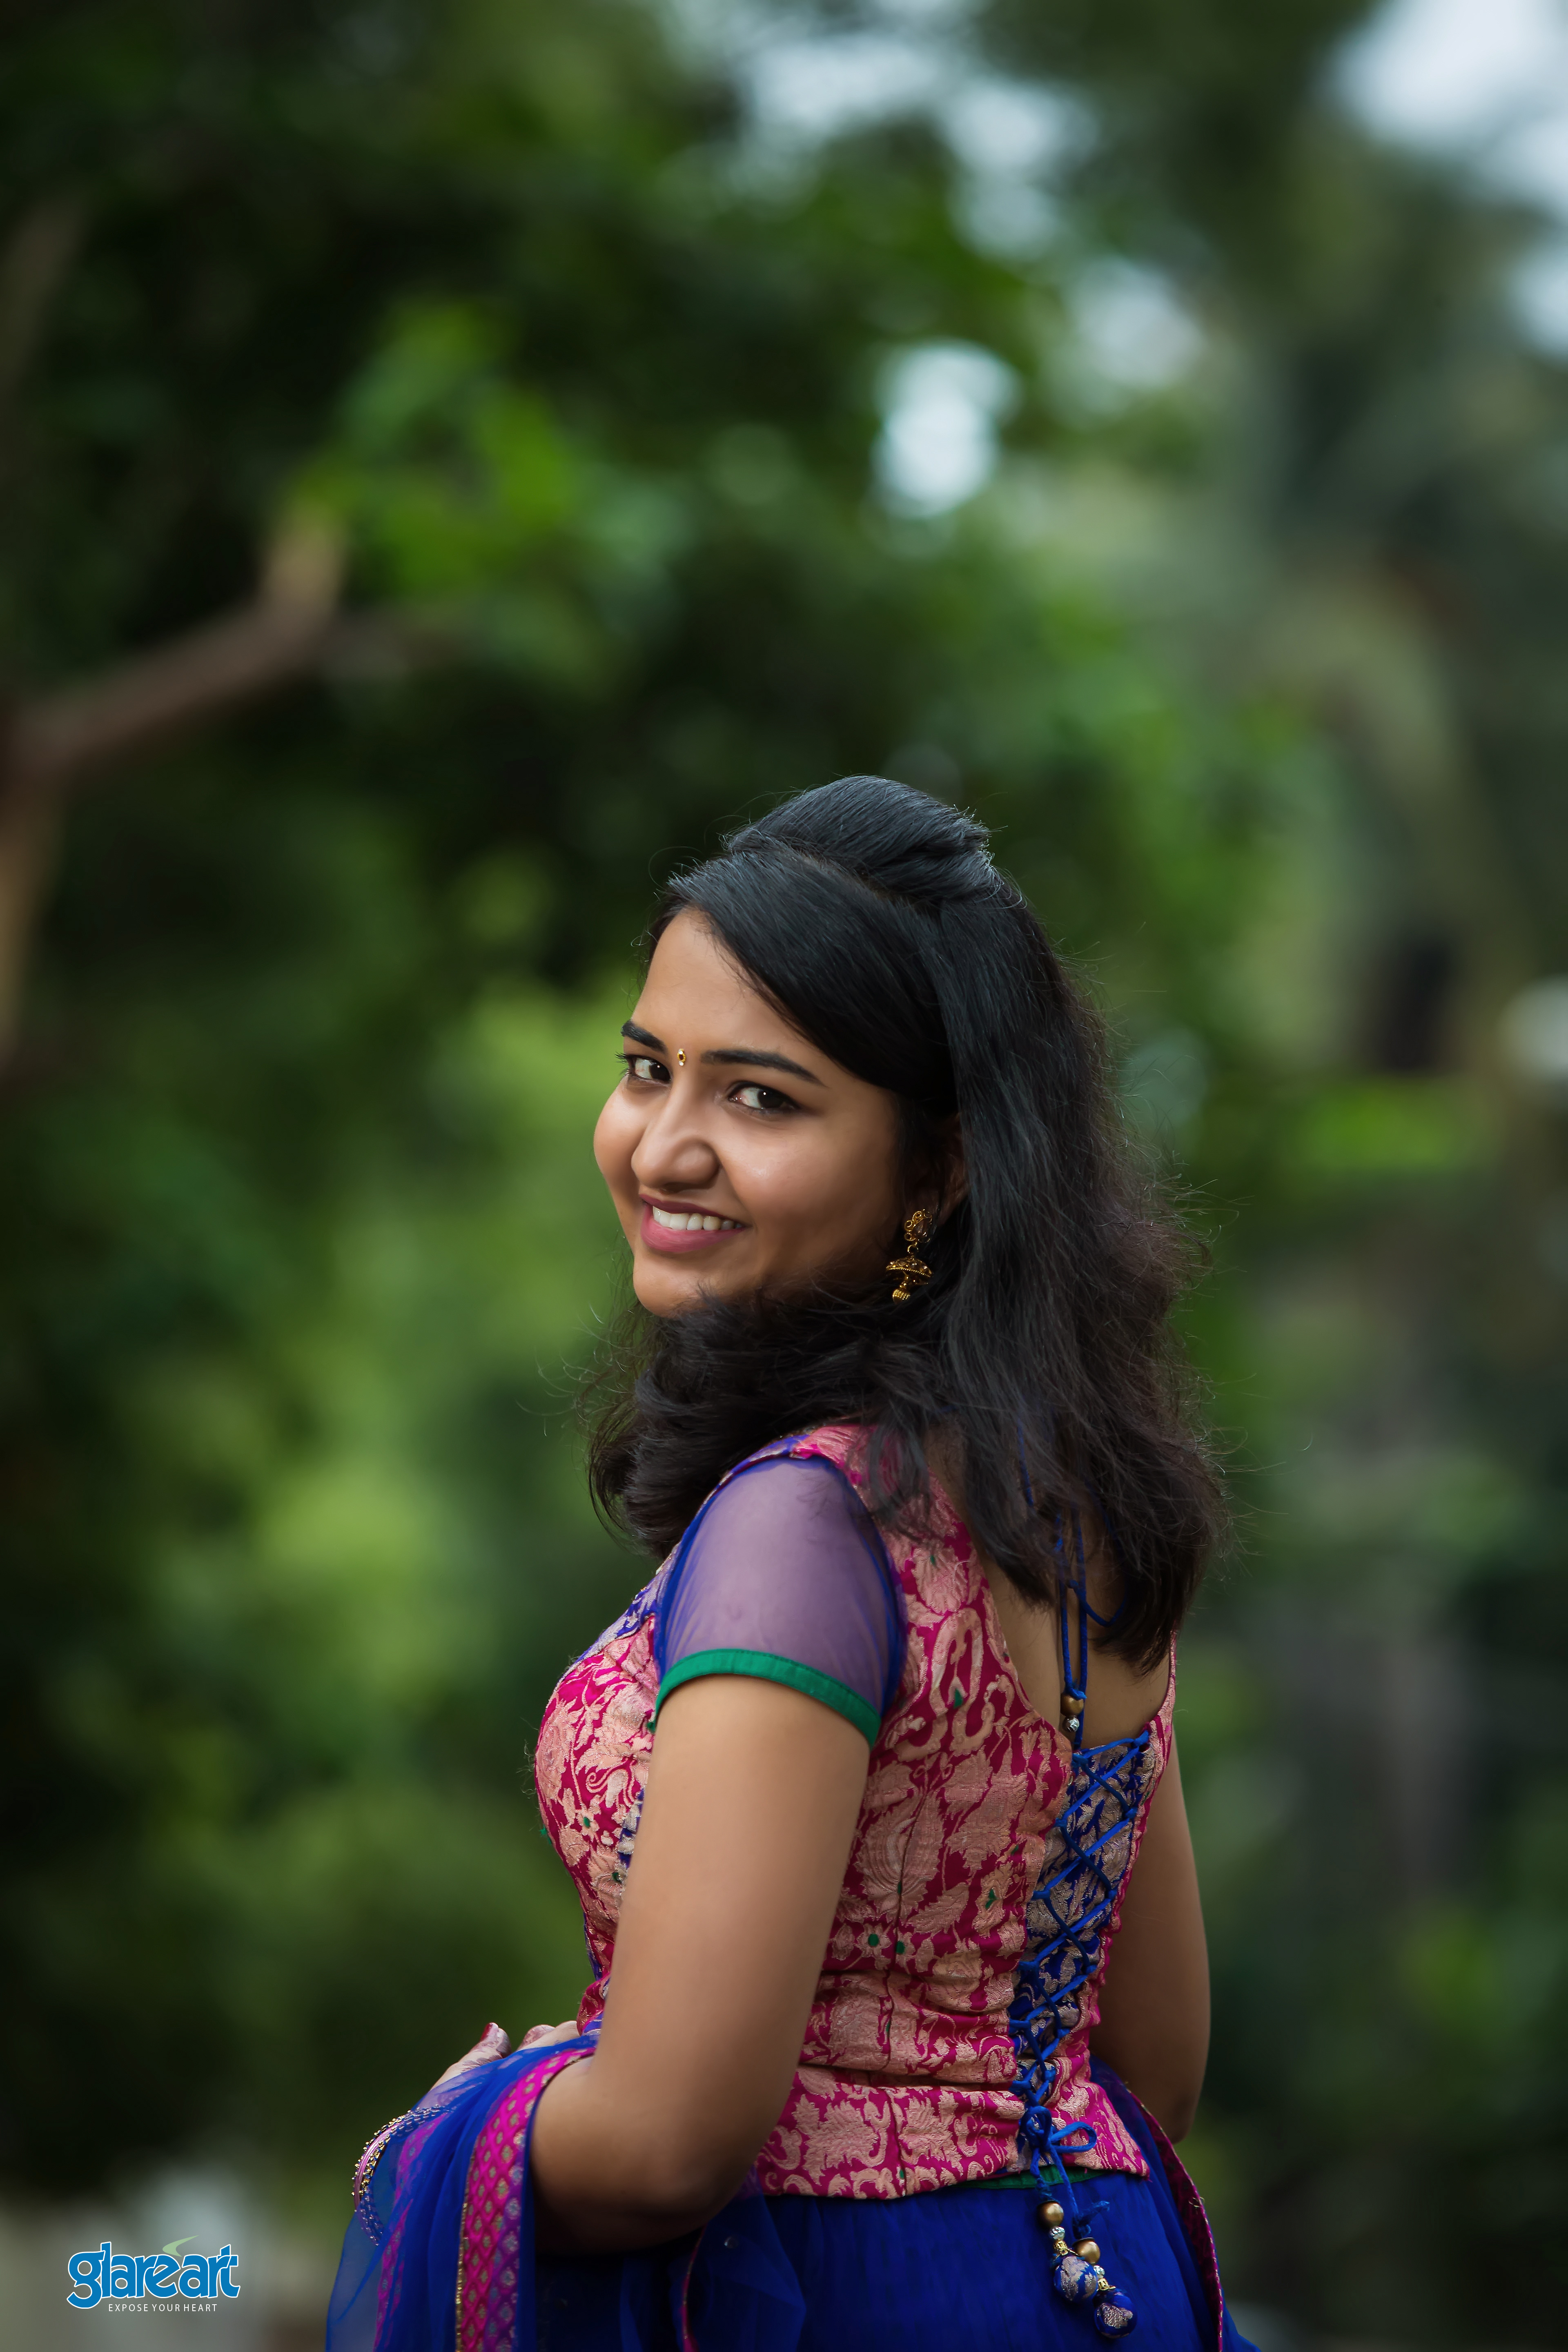
best, candid, traditional, wedding, photography, woman, beauty, girl, lady, abdomen, smile, trunk, photo shoot, eye, black hair, fun, temple, tree, long hair, portrait photography, happiness, plant, leisure